Walter James (Australian politician)

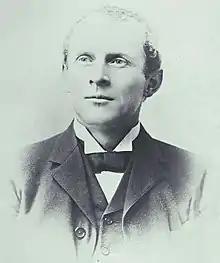
Walter James in the 1898 Australasian Federal Convention Album.

James was also strongly in favour of federation, and campaigned heavily with George Leake and James Gardiner for Western Australia to become an original member of the Federation. He was a member of the Western Australian delegation to the Federal Conventions of 1897 and 1898, but missed three quarters of its votes, the worst absence record of any delegate. In May 1898 he helped found the Federal League, and in the same month Edmund Barton thanked James for his "generous contributions" to the Yes campaign in the NSW federation referendum.